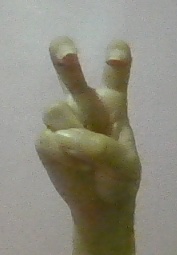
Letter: toot